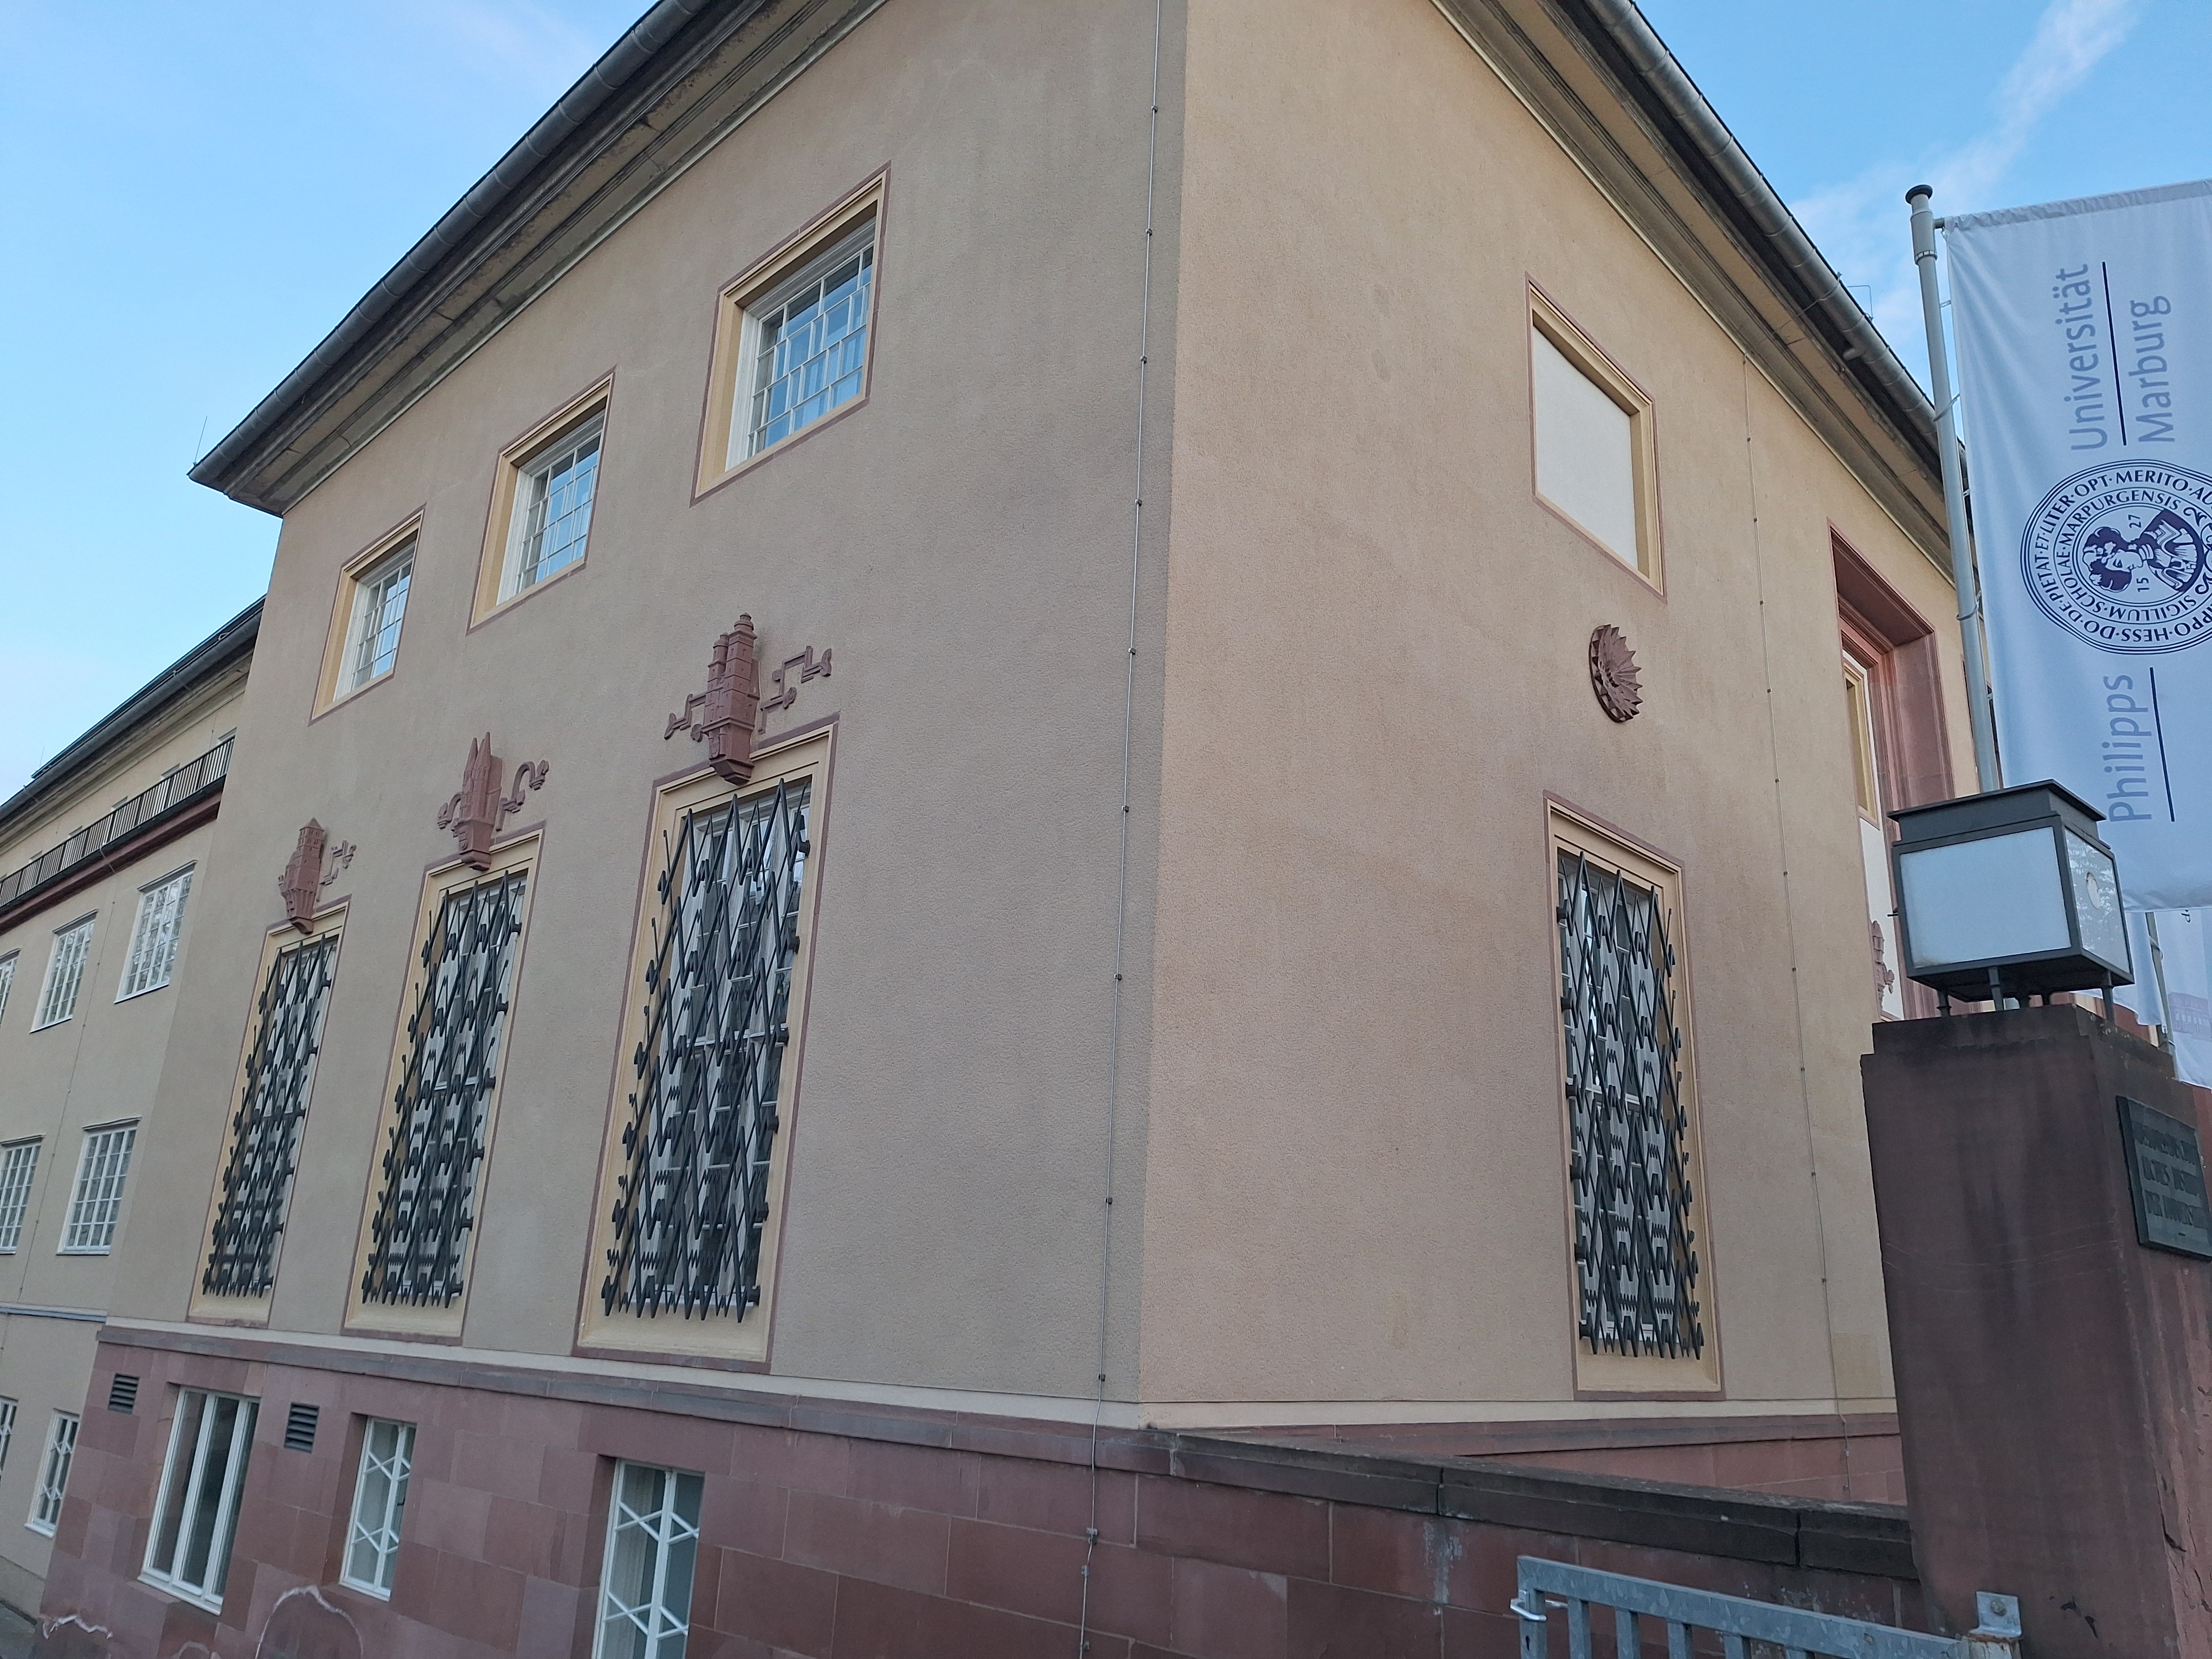
Building: Biegenstraße 11